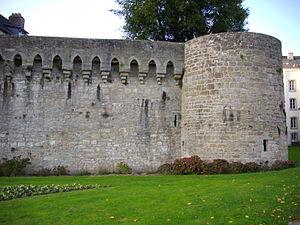
Remparts de Vannes (Morbihan) - Tour Joliette
La commune française de Vannes, dans le Morbihan compte au total 281 monuments classés ou inscrits à l'inventaire des monuments historiques. 37 d'entre eux sont des monuments immobiliers, plaçant la commune à la 83ᵉ place des communes les plus riches en France ; les 244 autres inventoriés le sont au sein de la base des objets mobiliers.
Les remparts de Vannes sont les fortifications érigées entre les IIIᵉ et XVIIᵉ siècles pour protéger la ville de Vannes dans le département du Morbihan en France. Fondée par les Romains à la fin du Iᵉʳ siècle av. J.-C. sous le règne d’Auguste, la civitas Venetorum se voit contrainte de se protéger derrière un castrum à la fin du IIIᵉ siècle, alors même qu'une crise majeure secoue l’empire romain. Cette première enceinte demeure la seule protection de la cité pendant plus d’un millénaire. C’est à l’époque du duc Jean IV, à la fin du XIVᵉ siècle, que l’enceinte de la ville est réédifiée et étendue vers le sud pour protéger les nouveaux quartiers. Le duc veut faire de Vannes non seulement un lieu de résidence mais également une place forte sur laquelle il peut s’appuyer en cas de conflit. La superficie de la ville intra-muros est doublée et le duc adjoint à la nouvelle enceinte sa forteresse de l’Hermine.